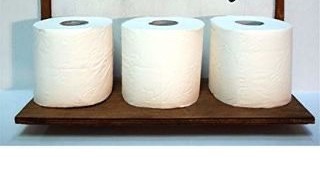
Label: paper